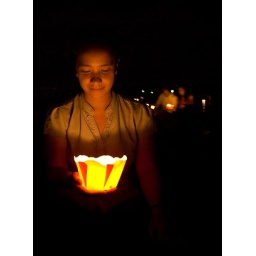
Holding a candle lantern sitting in a boat on a river in Hoi An.